Politics of the Empire of Brazil

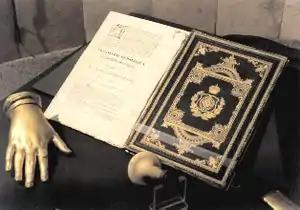
The Imperial Constitution of 1824 was the one that for the longest time was in the history of Brazil, between 1824 and 1889

Politics of the Empire of Brazil took place in a framework of a quasi-federal parliamentary representative democratic monarchy, whereby the Emperor of Brazil was the head of state and nominally head of government although the Prime Minister, called President of the Council of Ministers, was effectively the "de facto" head of government, and of a multi-party system. Executive power was exercised by the government. Legislative power was vested in both the government and the two chambers of the General Assembly (or Parliament). The Judiciary was independent of the Executive and the Legislative. There was also a fourth power, the Moderating power, exercised by the emperor. The Empire of Brazil was divided into 20 provinces and the Neutral Municipality, capital of the country.